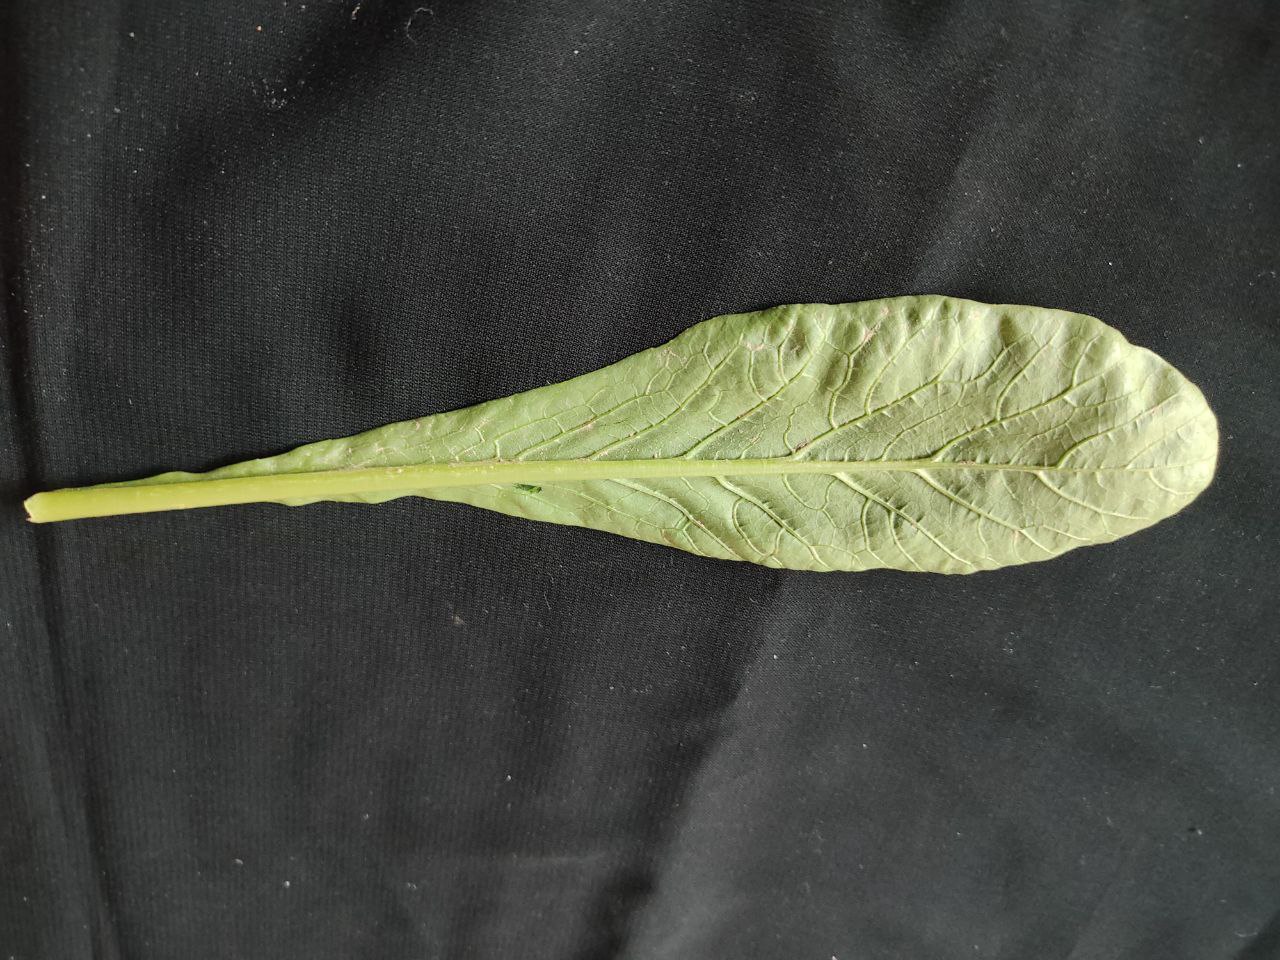
Label: Fresh leaf